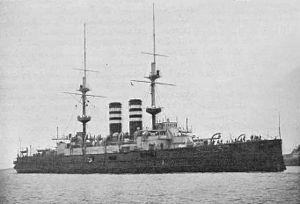
La bataille de la mer Jaune opposa le 10 août 1904 la 1ʳᵉ escadre du Pacifique de la Marine impériale de Russie à la Marine impériale japonaise. Elle fut la seconde bataille navale de la Guerre russo-japonaise de 1904-1905. Le résultat de cette bataille navale eut un impact décisif sur la suite des combats en mer.